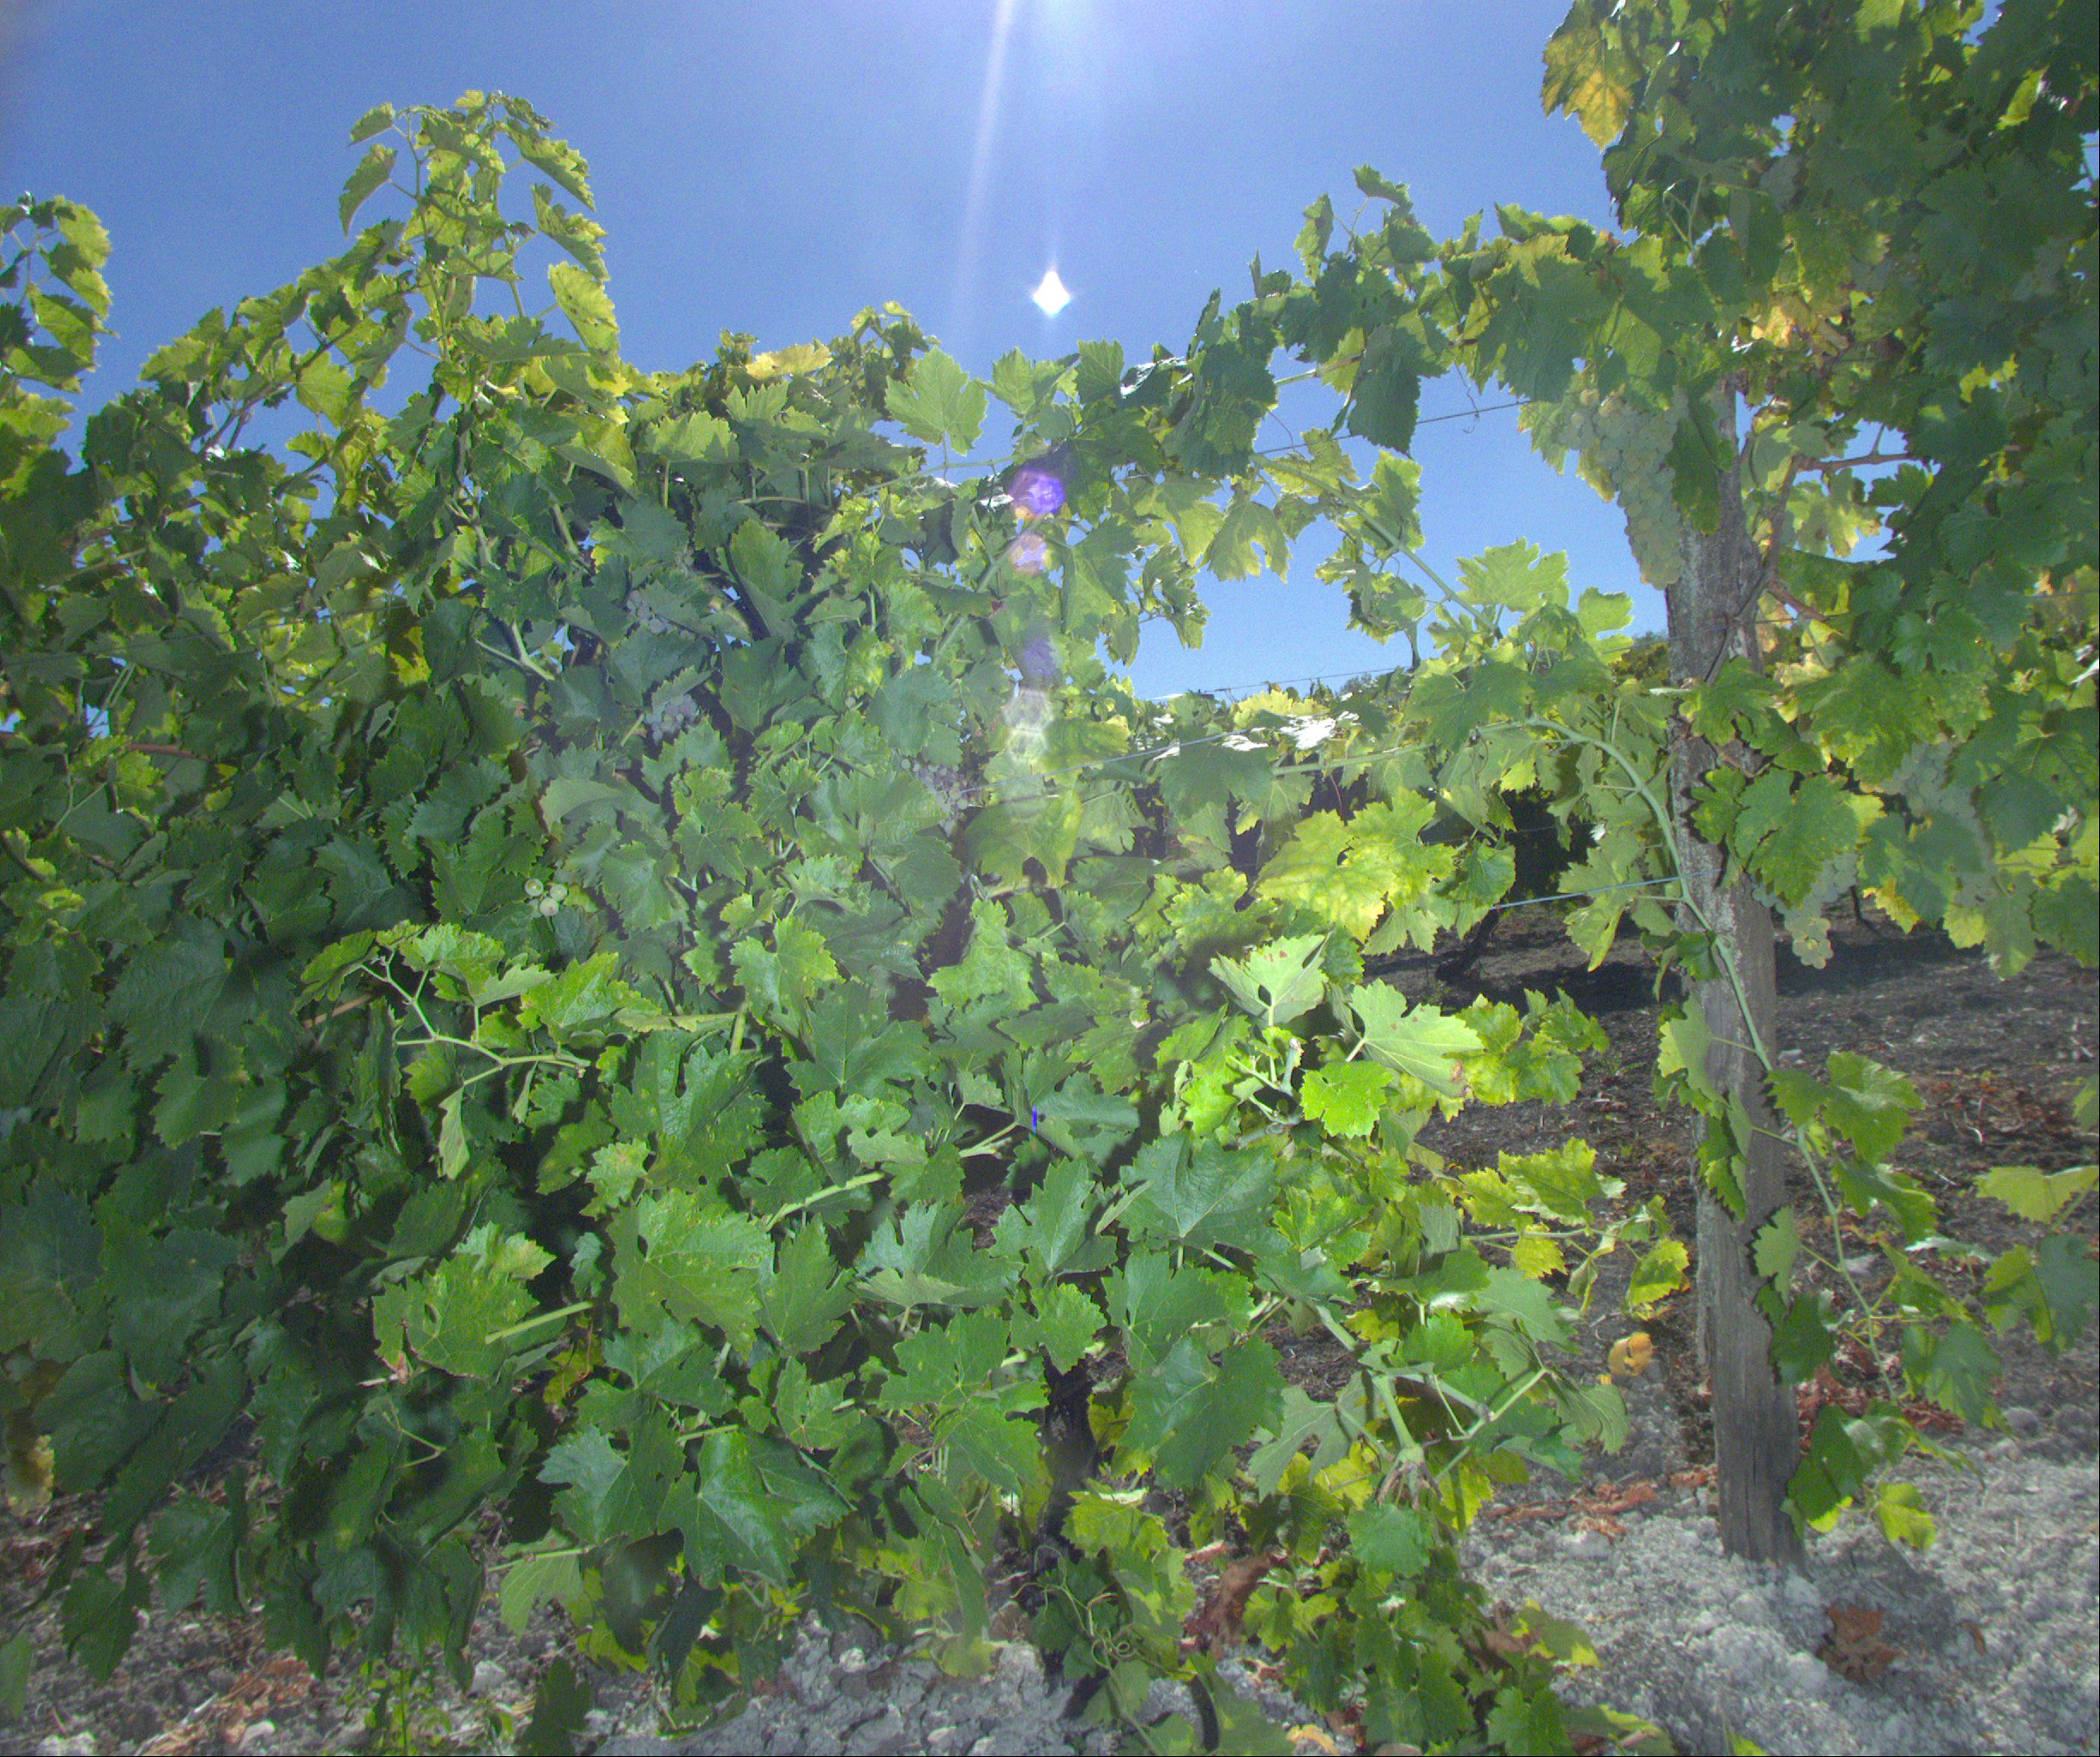
Grape variety: ugni-blanc
Disease: Flavescence dorée (fd)